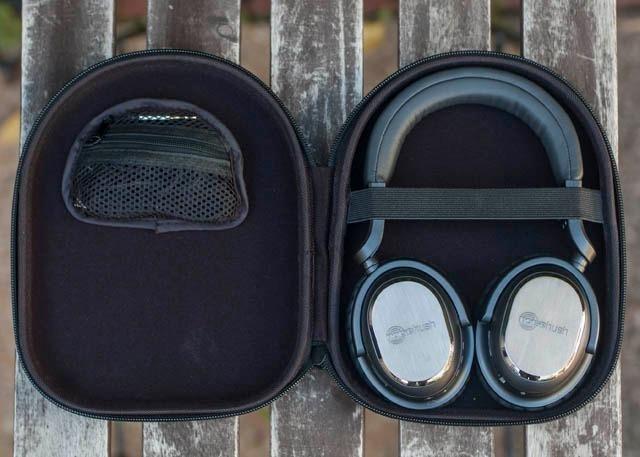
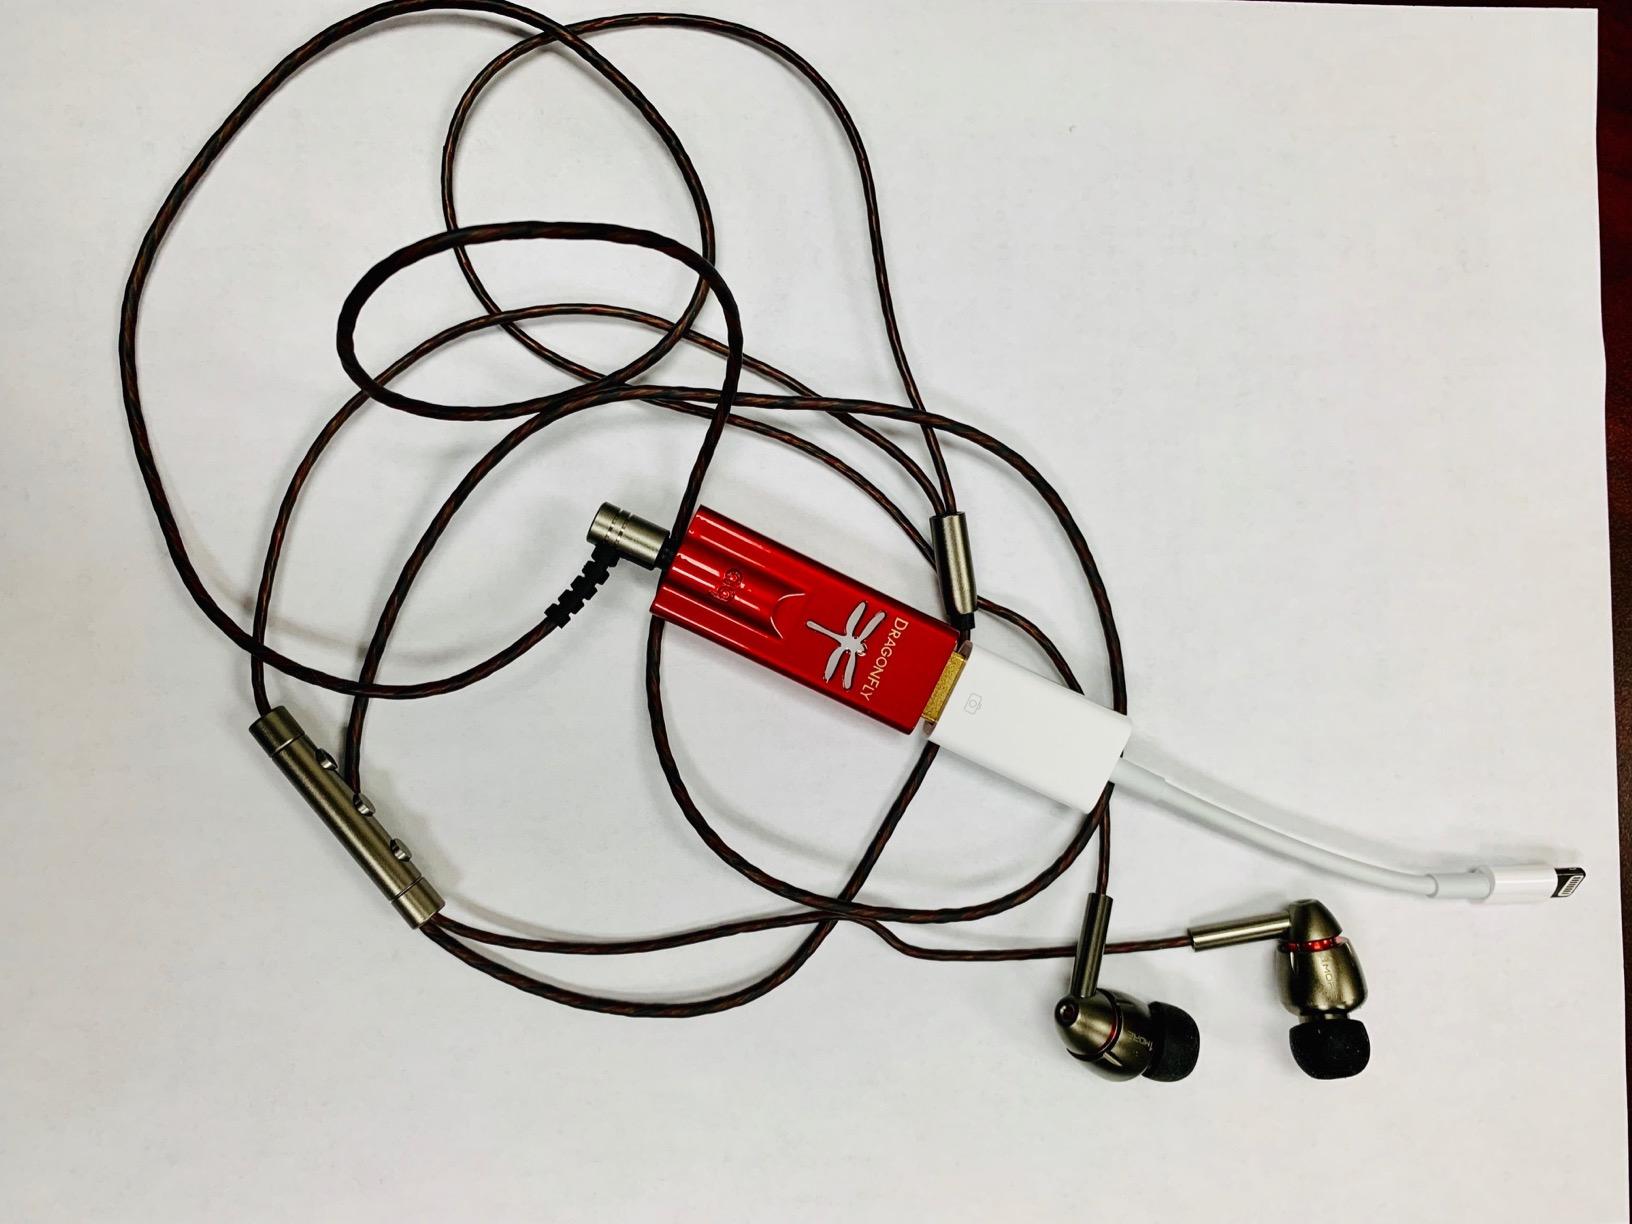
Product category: headphones
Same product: no